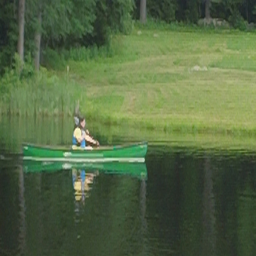
A woman riding a green boat along a river.
People are in a green row boat on green water.
A PERSON IS IN A CANOE ON THE LAKE
A person sitting in a kayak in a river.
A person is rowing a canoe in calm water